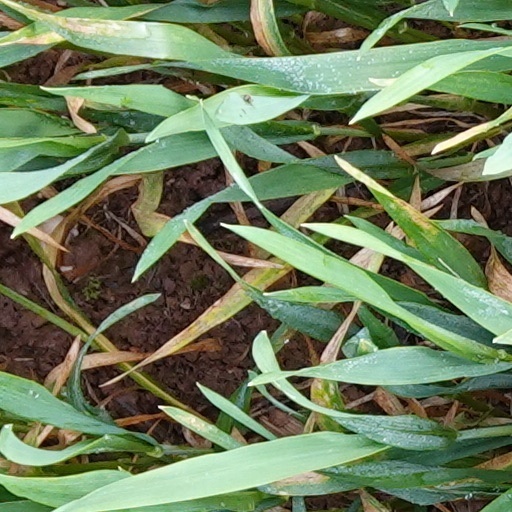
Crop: wheat